Community of St. John

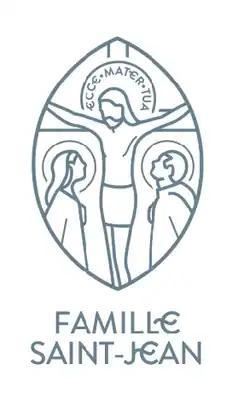
Logo of the Saint John Family

The Saint John Family (mostly known as the Community of Saint John) is a religious order composed of three French Catholic congregations: the Brothers of Saint John, the Apostolic Sisters of Saint John, and the Contemplative sisters of Saint John. It also comprises oblates (laypeople who have committed to the group).